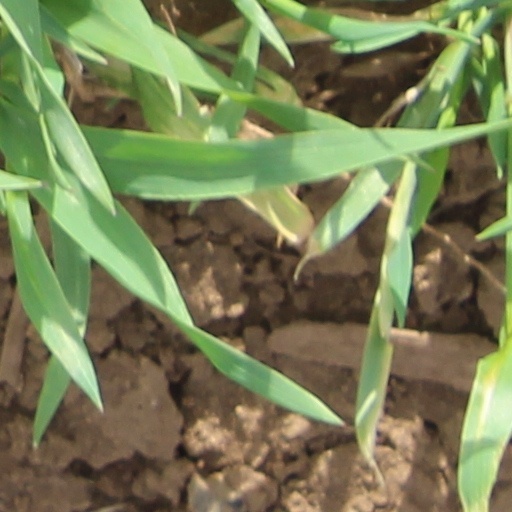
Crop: wheat